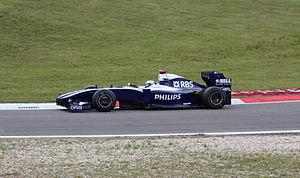
Le Grand Prix d'Allemagne 2009, disputé sur le Nürburgring le 12 juillet 2009, est la 812ᵉ épreuve du championnat du monde de Formule 1 courue depuis 1950 et la neuvième manche du championnat 2009.